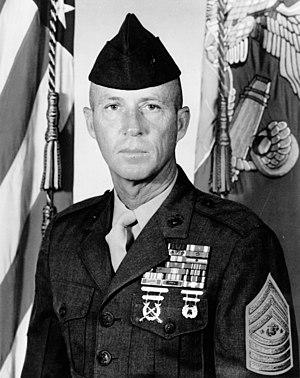
Le sergent-major du Marine Corps est un grade unique et une distinction du Corps des Marines des États-Unis.